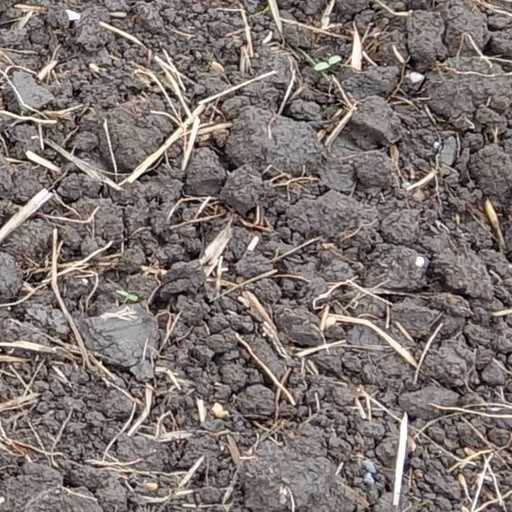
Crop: wheat